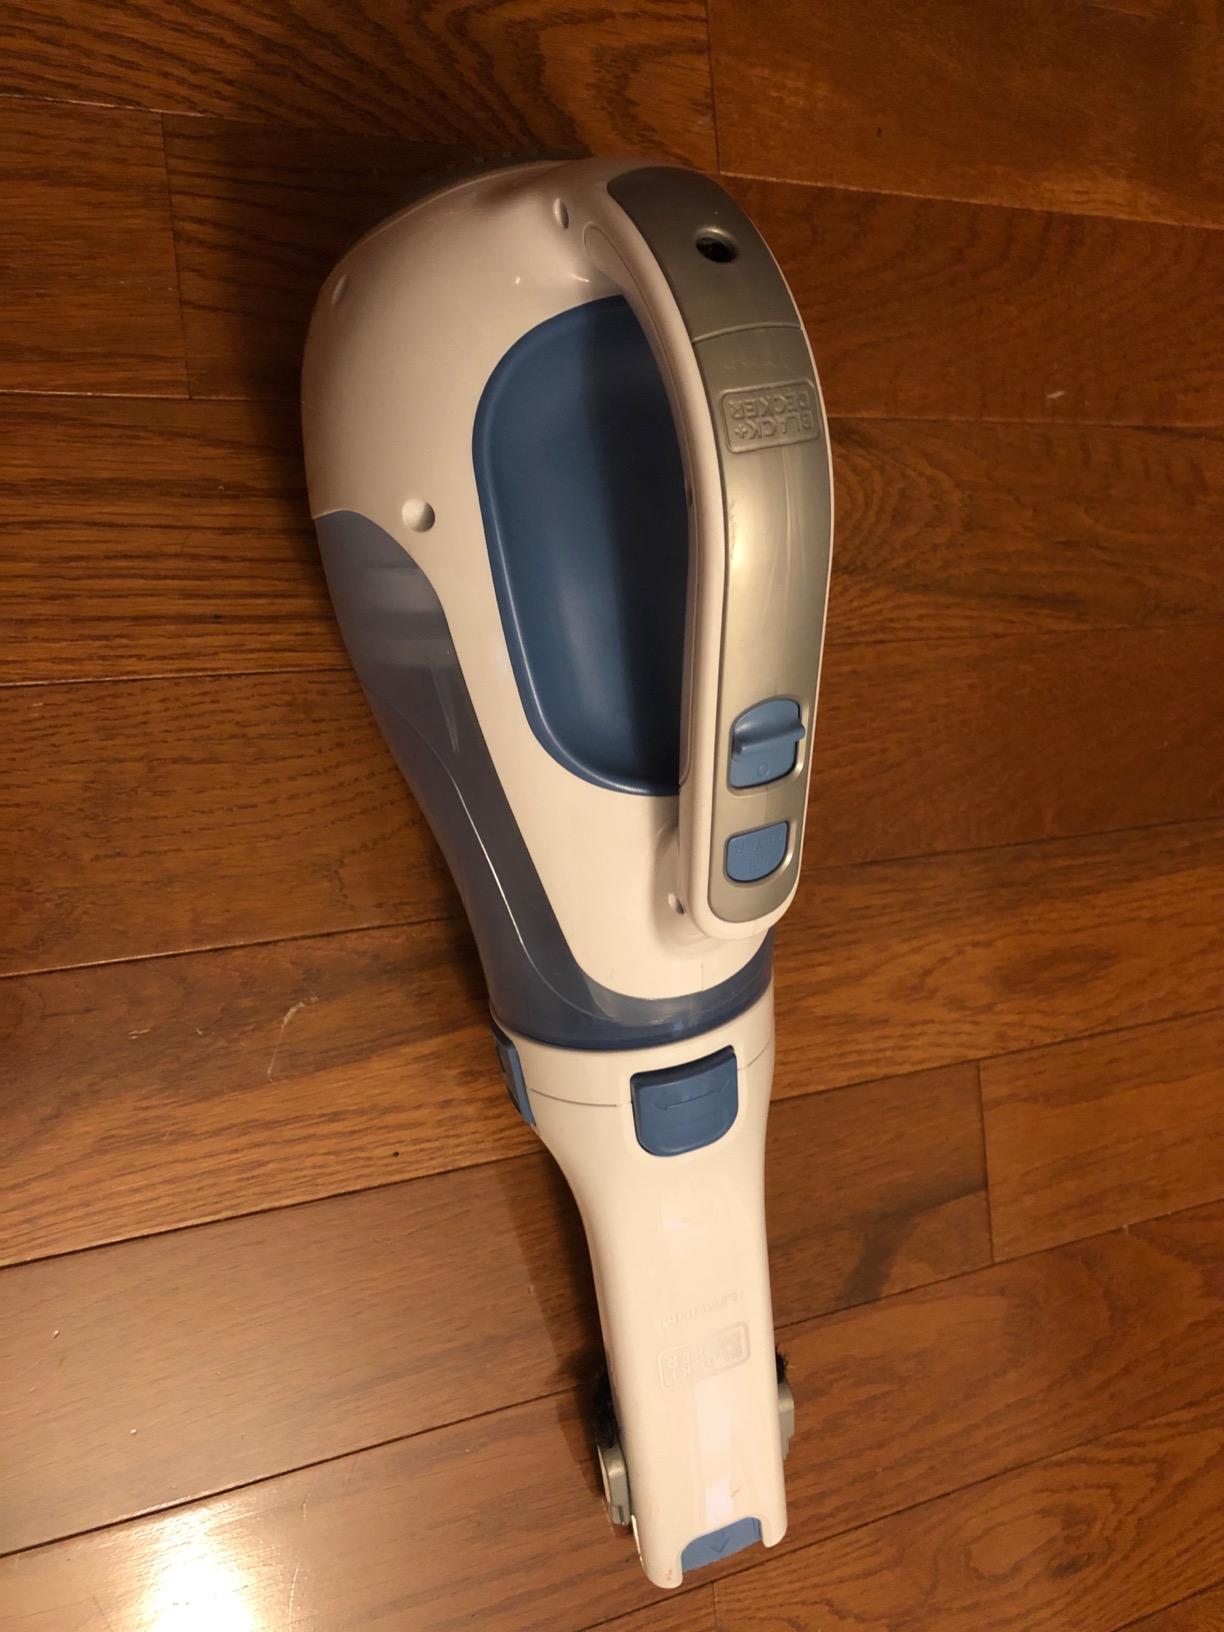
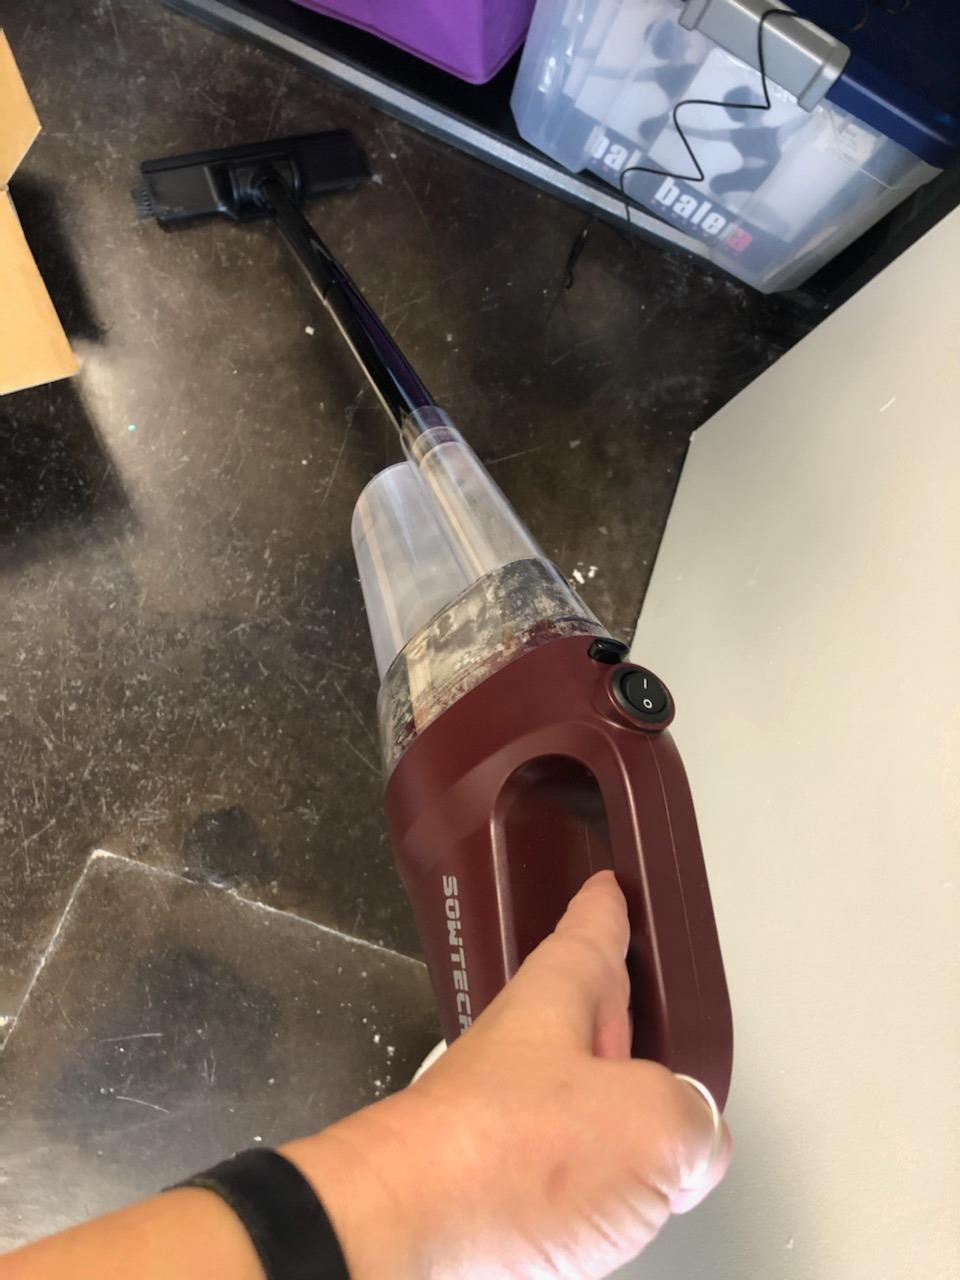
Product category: items_vacuum
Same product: no